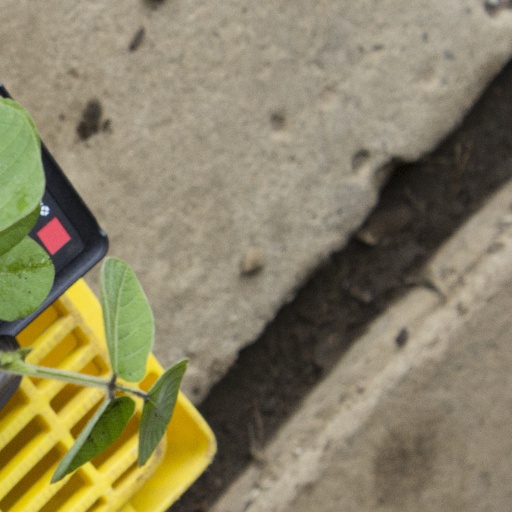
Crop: soybean